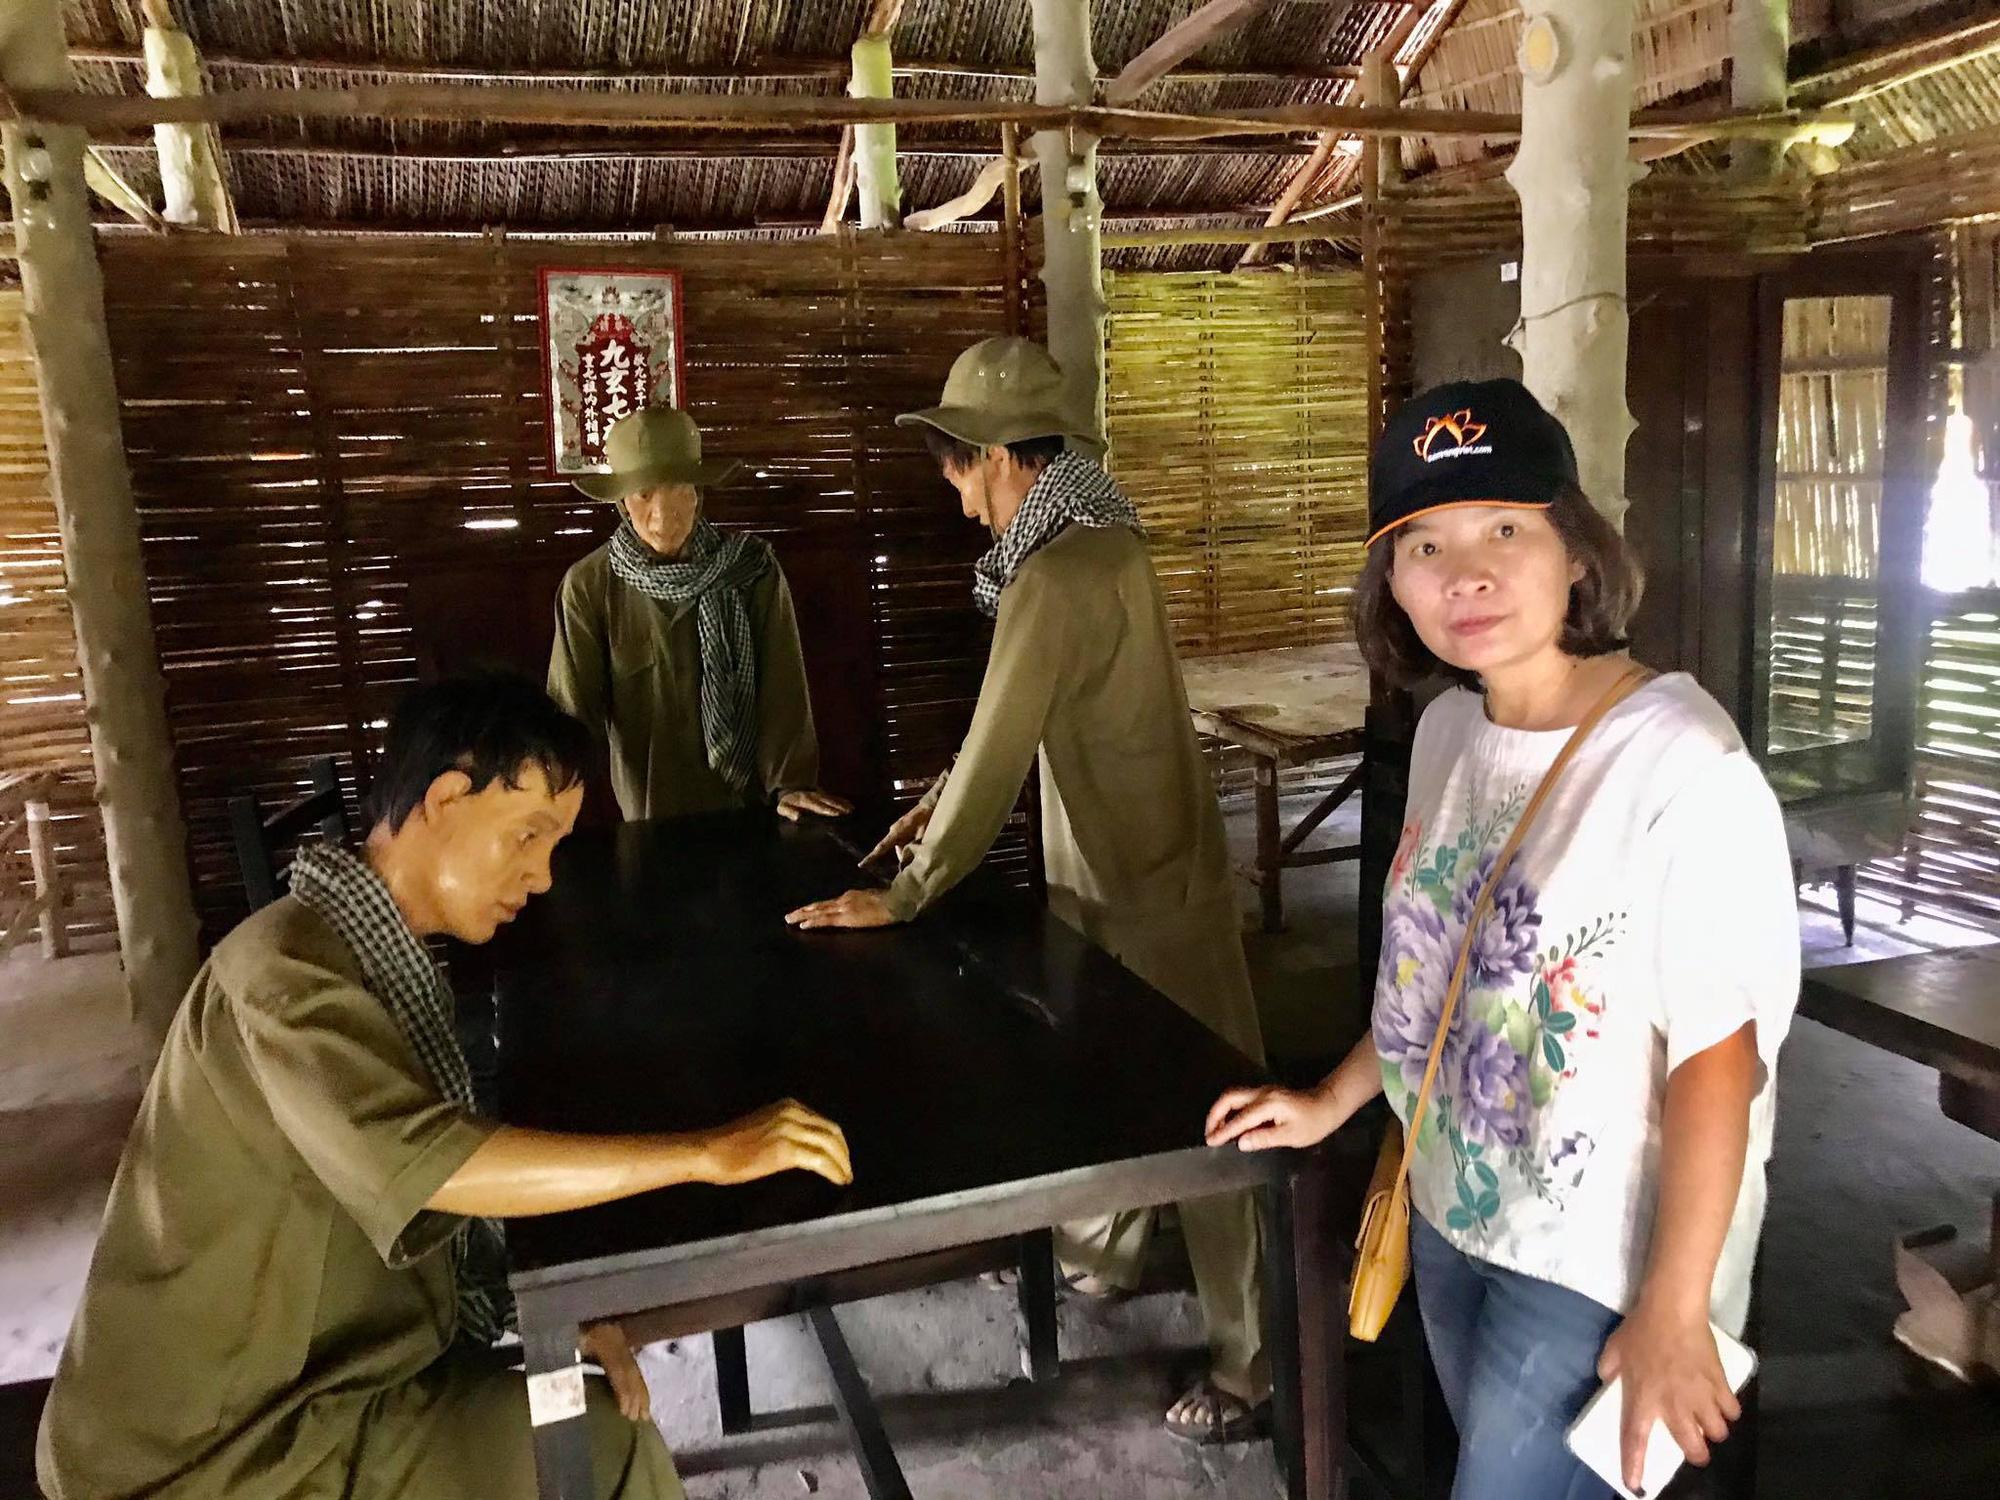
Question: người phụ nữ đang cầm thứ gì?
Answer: người phụ nữ đang cầm chiếc điện thoại